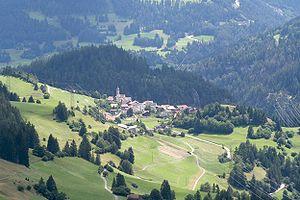
Alvaschein est une localité et une ancienne commune suisse du canton des Grisons, située dans la région d'Albula.